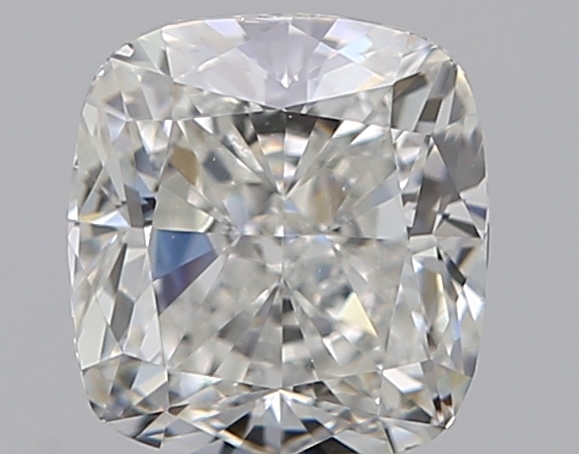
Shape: cushion
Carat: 0.7
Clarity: VS2
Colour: I
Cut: VG
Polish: EX
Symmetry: VG
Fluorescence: N
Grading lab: GIA
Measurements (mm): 5.13 x 4.76 x 3.3